Fryent Country Park

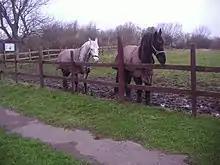
Horses at Fryent

The woodland comprises English oak, hornbeam, elm, ash and some fruit trees which also occur in the hedges along with blackthorn. The park is considered the best surviving example of Middlesex countryside in the Brent basin and has a population of the nationally rare plant the narrow-leaved bitter-cress (Cardamine impatiens).